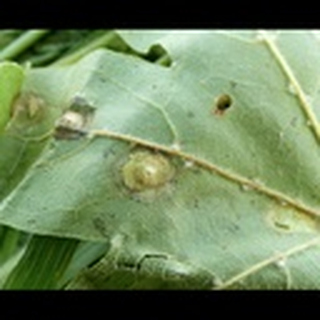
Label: cotton_target_spot